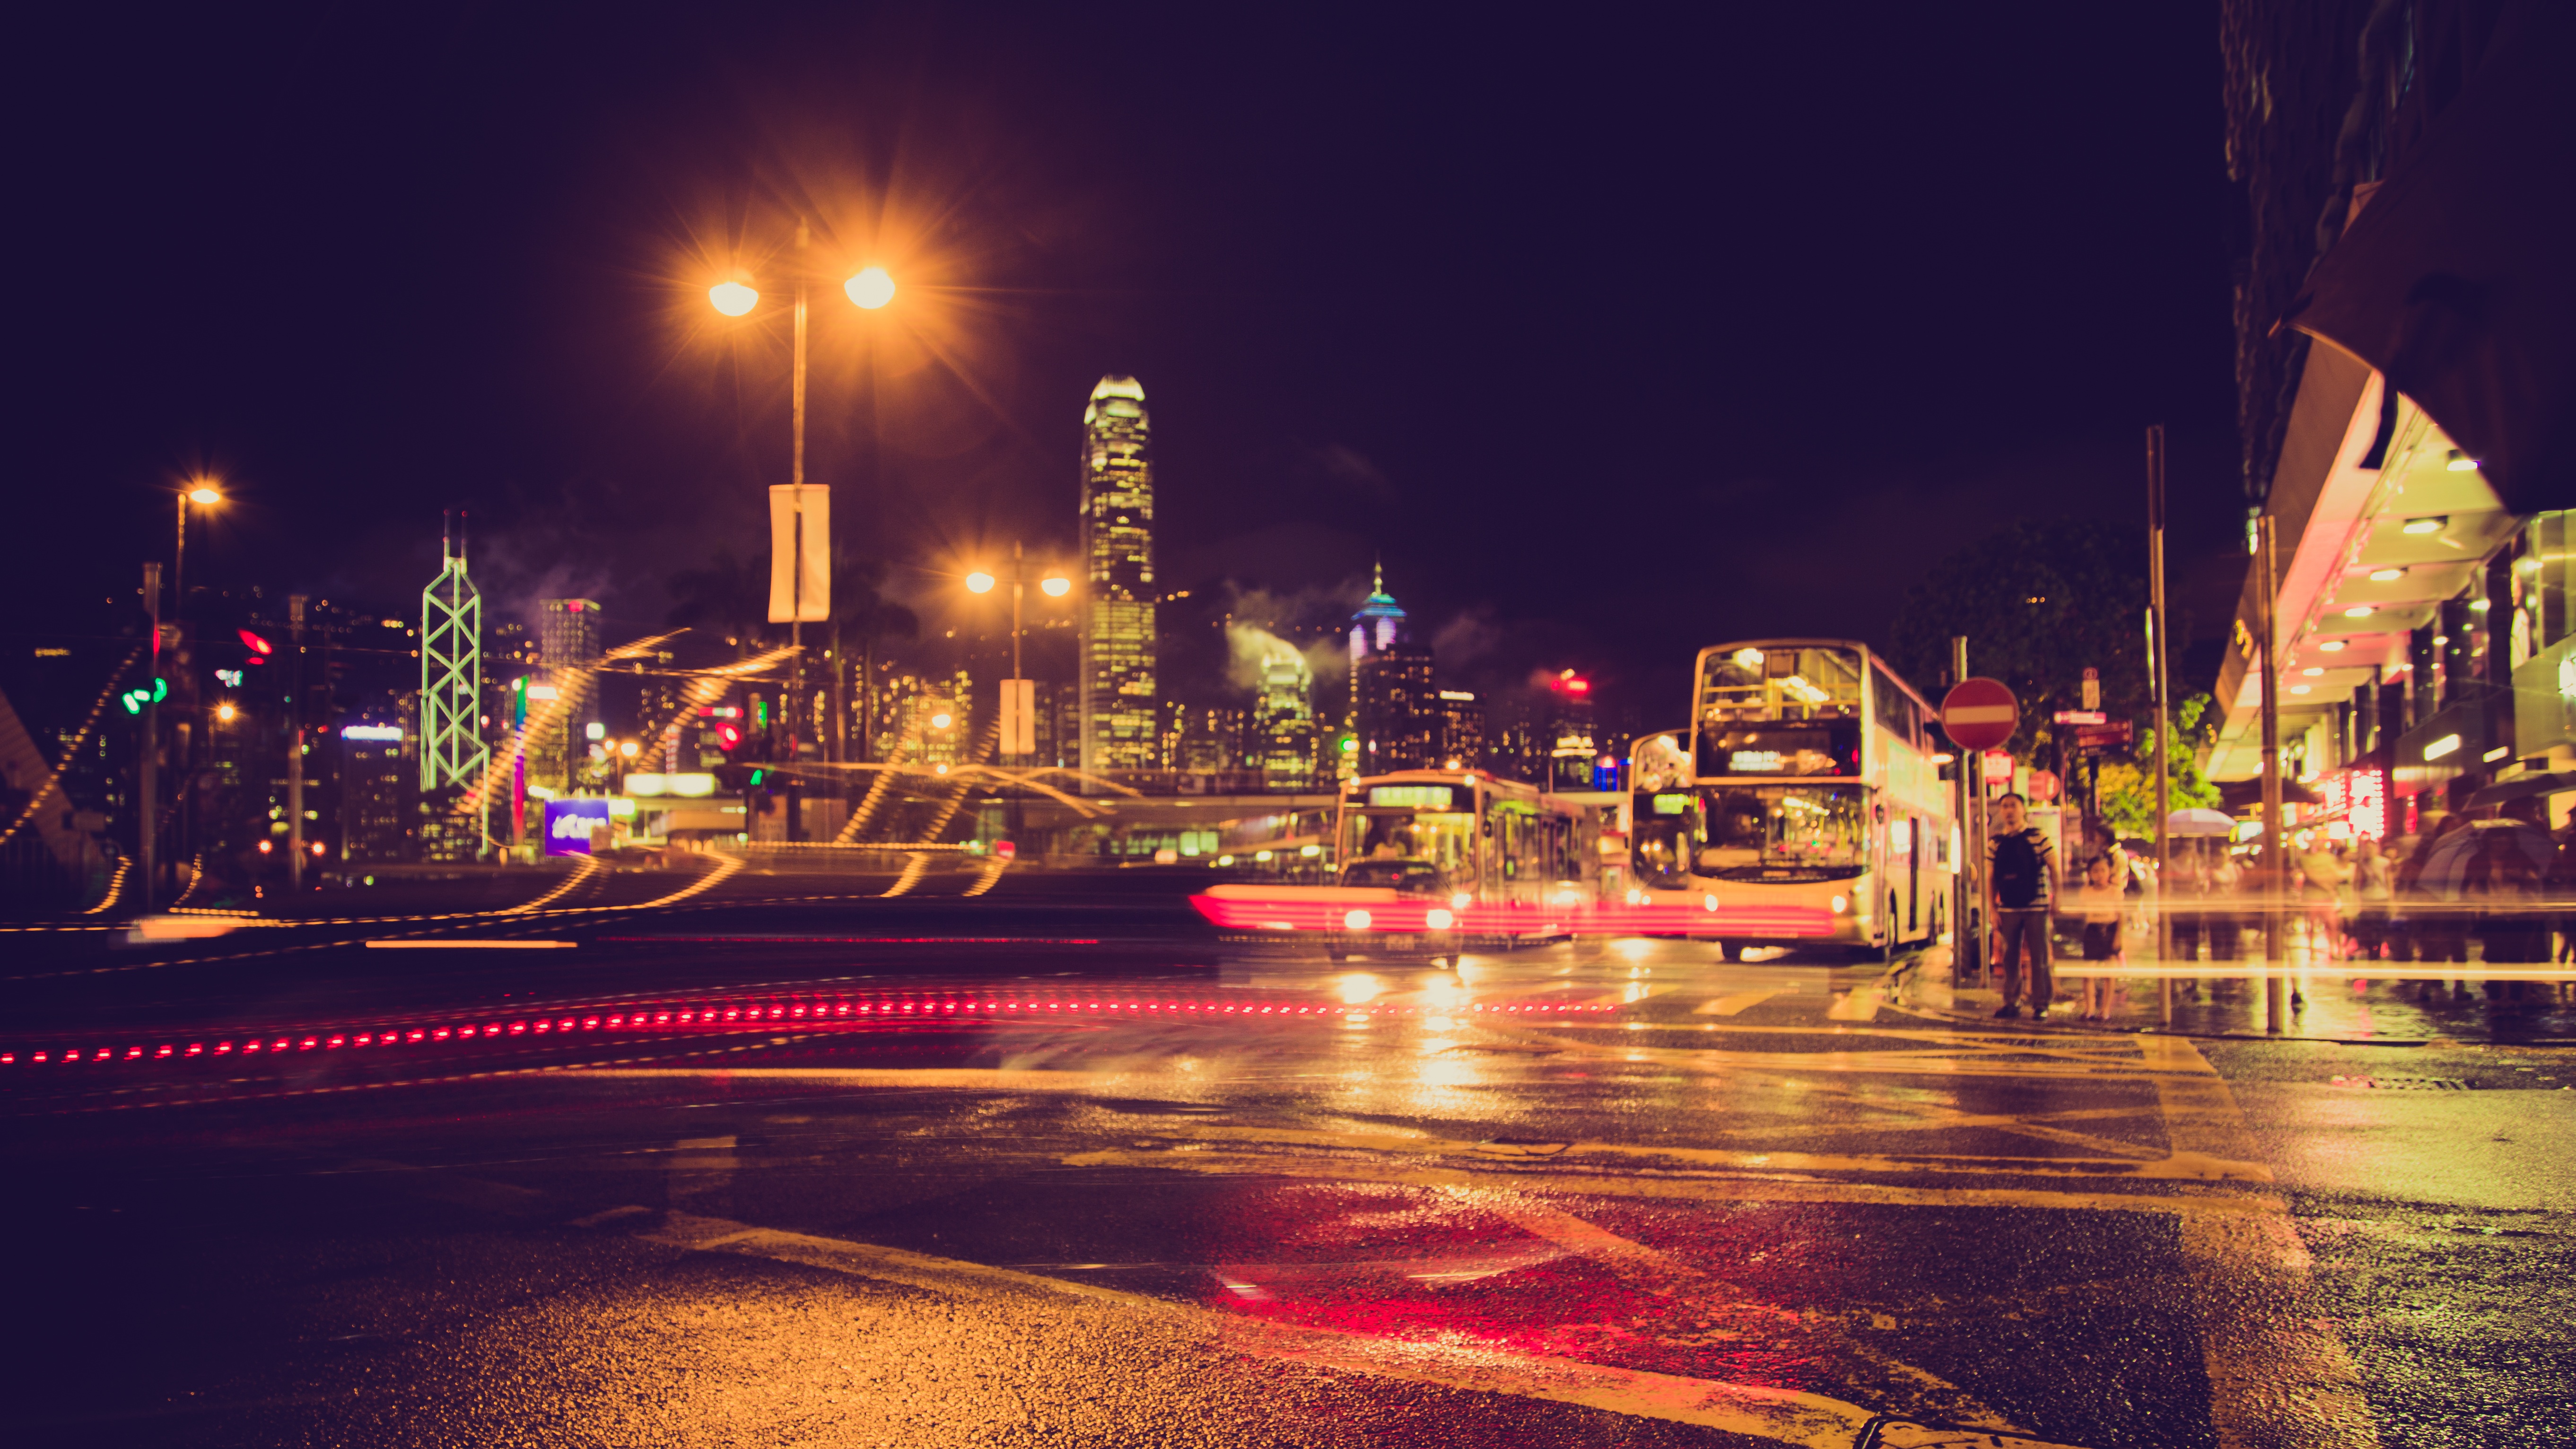
light, night, cityscape, dusk, evening, lighting